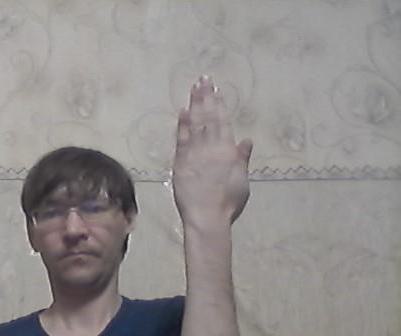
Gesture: stop_inverted